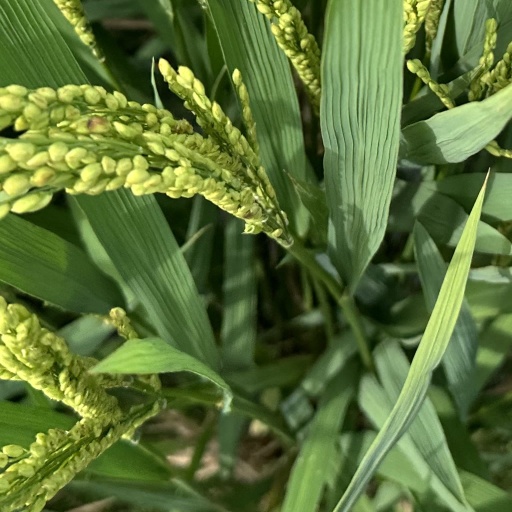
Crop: rice